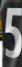
Number: 5